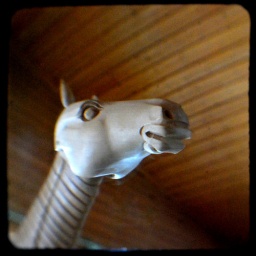
Wooden horse in wooden house